Snake

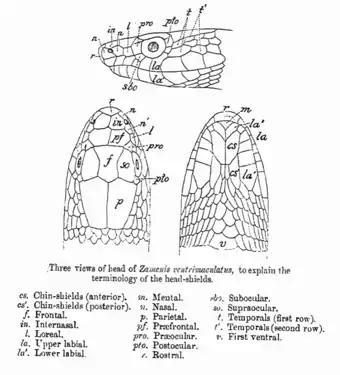
A line diagram from "The Fauna of British India" by G. A. Boulenger (1890), illustrating the terminology of shields on the head of a snake

Until the mid-20th century, it was widely believed that snakes were unable to hear. However, snakes possess two distinct auditory systems. One system, the somatic system, involves the transmission of vibrations through ventral skin receptors to the spine. The other system involves vibrations transmitted through the snake's elongated lung to the brain via cranial nerves. Snakes exhibit high sensitivity to vibrations, allowing them to detect even subtle sounds, such as soft speech, in quiet environments.